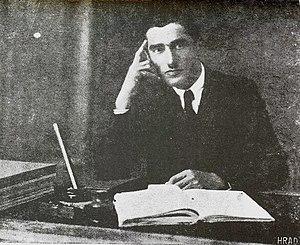
Mehmet Nuri Dersimi, né en 1893 à Dersim et mort en 1973 à Alep, surnommé Baytar Nuri, est un intellectuel nationaliste kurde, de confession alévie.